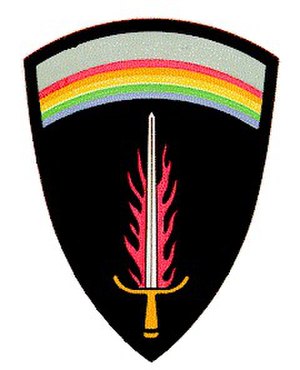
SHAEF
Badge for SHAEF
"SHAEF er en forkortelse for Supreme Headquarters of the Allied Expeditionary Forces, altså ""de allierede styrkers hovedkvarter"".